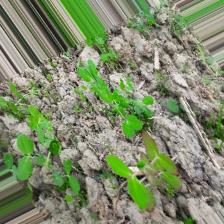
Label: Lentil Rust